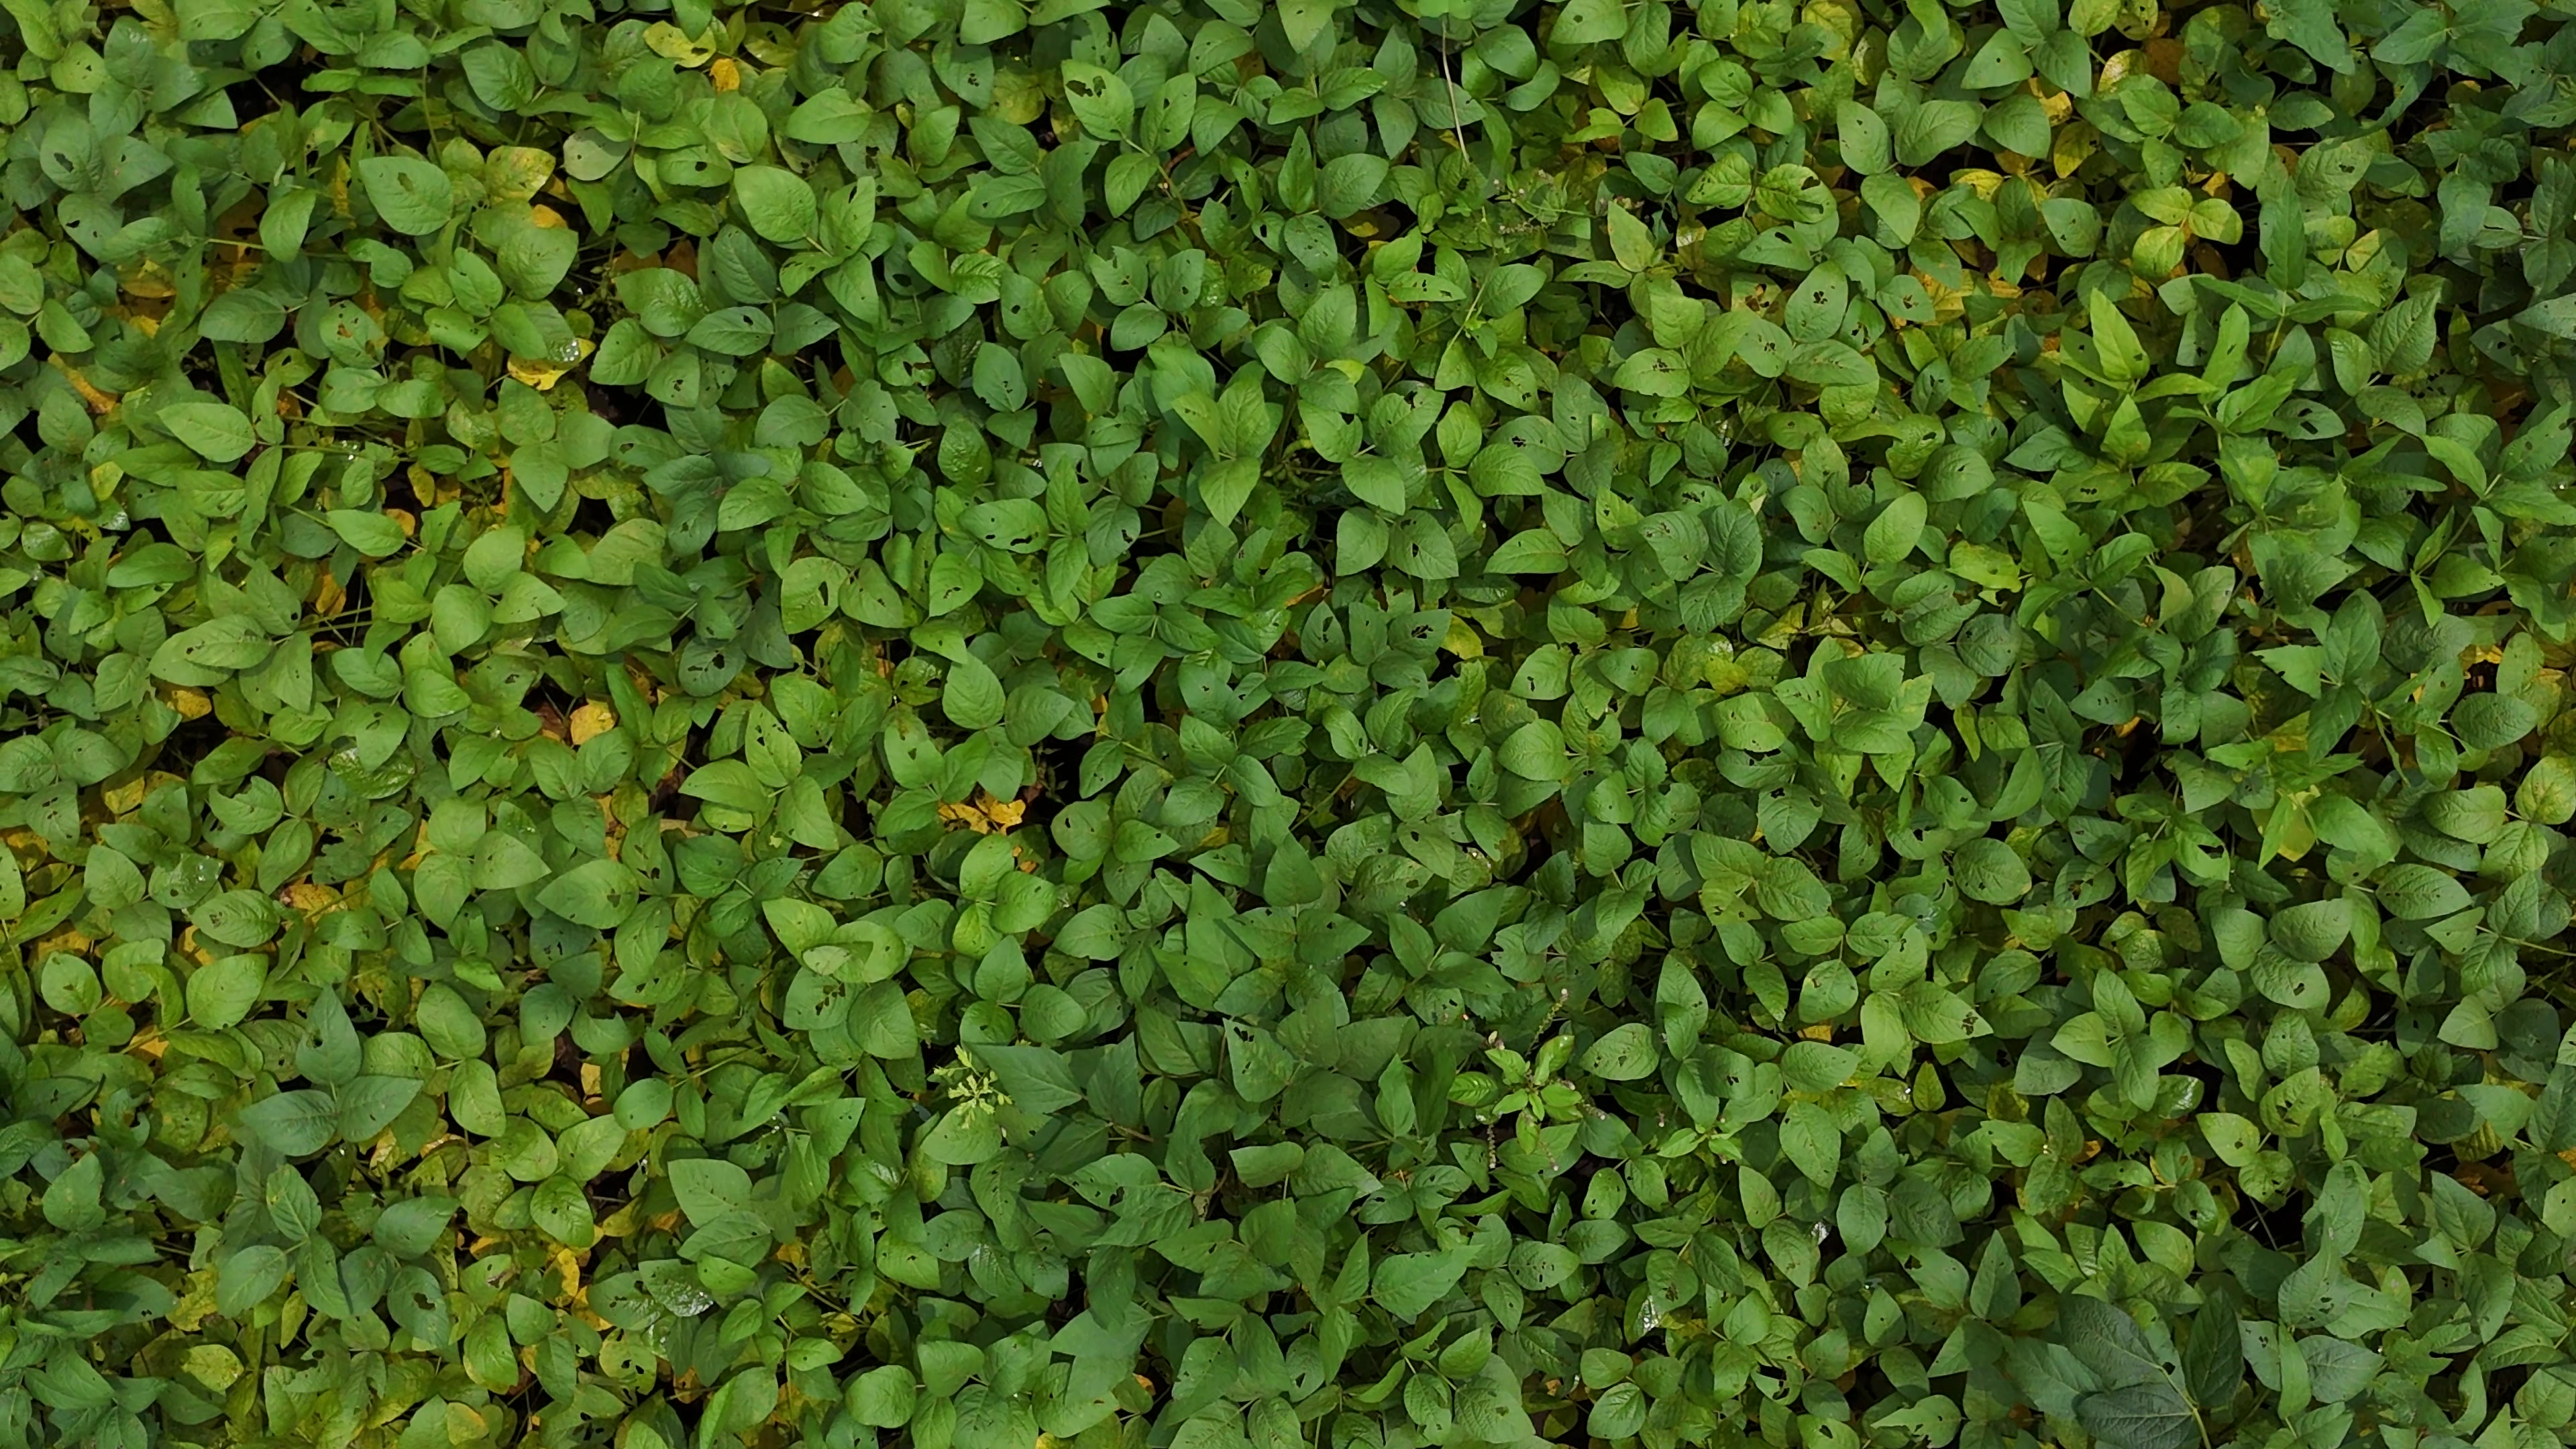
Label: Mosaic